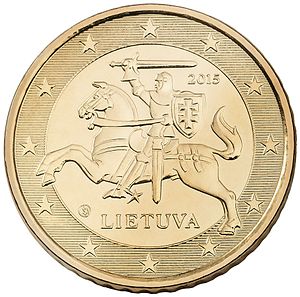
Litauiske euromønter / Den nationale side
Litauen er et EU-land, der tiltrådte Eurozonen ved at indføre euroen den 1. januar 2015.